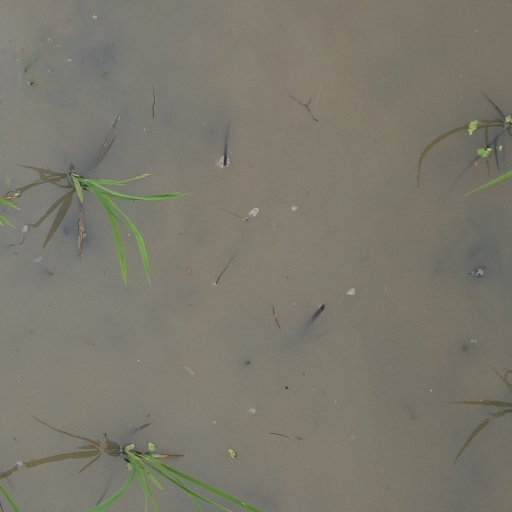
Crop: rice